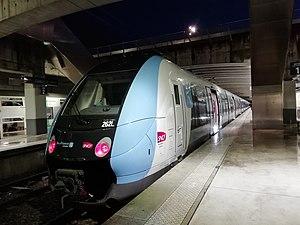
Rame Z 50000 n°262L en gare de Cergy-le-Haut.
Cette liste recense les éléments du parc de Z 50000, matériel roulant de la Société nationale des chemins de fer français circulant depuis fin 2009 sur le réseau Transilien.